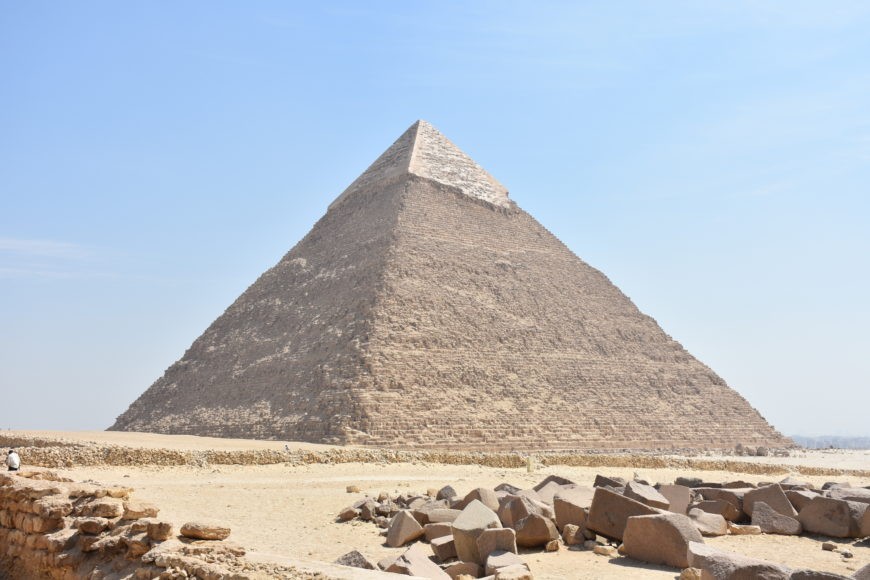
Landmark: Pyramids of Giza